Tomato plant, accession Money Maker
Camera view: tilt-top (135 deg); turntable rotation: 240 degrees
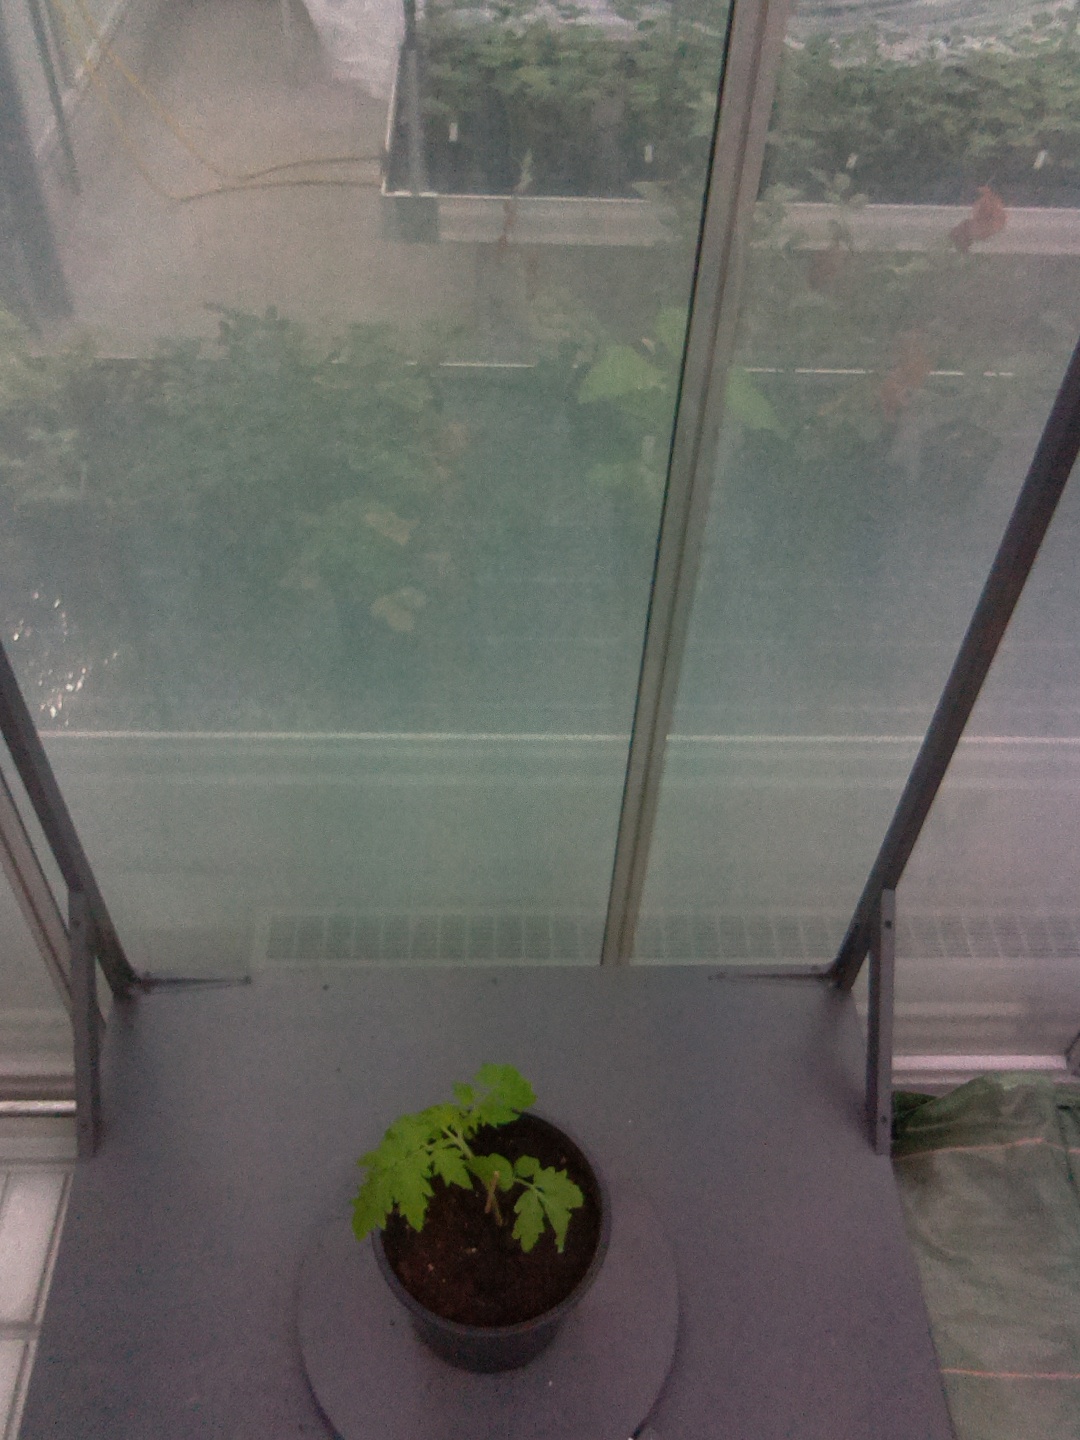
BBCH growth stage 13: 6 of true leaves visible